Support Your Local Gunfighter

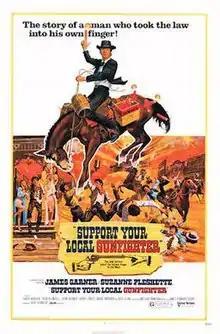
Theatrical release poster

Support Your Local Gunfighter is a 1971 American comic Western film directed by Burt Kennedy and starring James Garner and Suzanne Pleshette. The screenplay was originally written by James Edward Grant, who died in 1966; Kennedy rewrote it but let Grant keep sole credit. The picture shares many cast and crew members and plot elements with the earlier "Support Your Local Sheriff!" but is not a sequel. The supporting cast features Jack Elam, Harry Morgan, John Dehner, Marie Windsor, Dub Taylor, Joan Blondell and Ellen Corby.